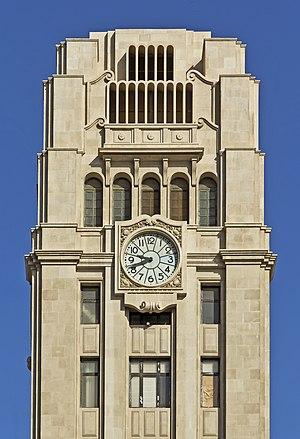
Une tour horloge, tour d'horloge ou tour de l'horloge est une tour construite avec une horloge sur une ou plusieurs de ses faces. Elle fait généralement partie d'une église ou d'un bâtiment municipal comme un hôtel de ville, mais de nombreuses tours horloges ne sont pas liées à un bâtiment.